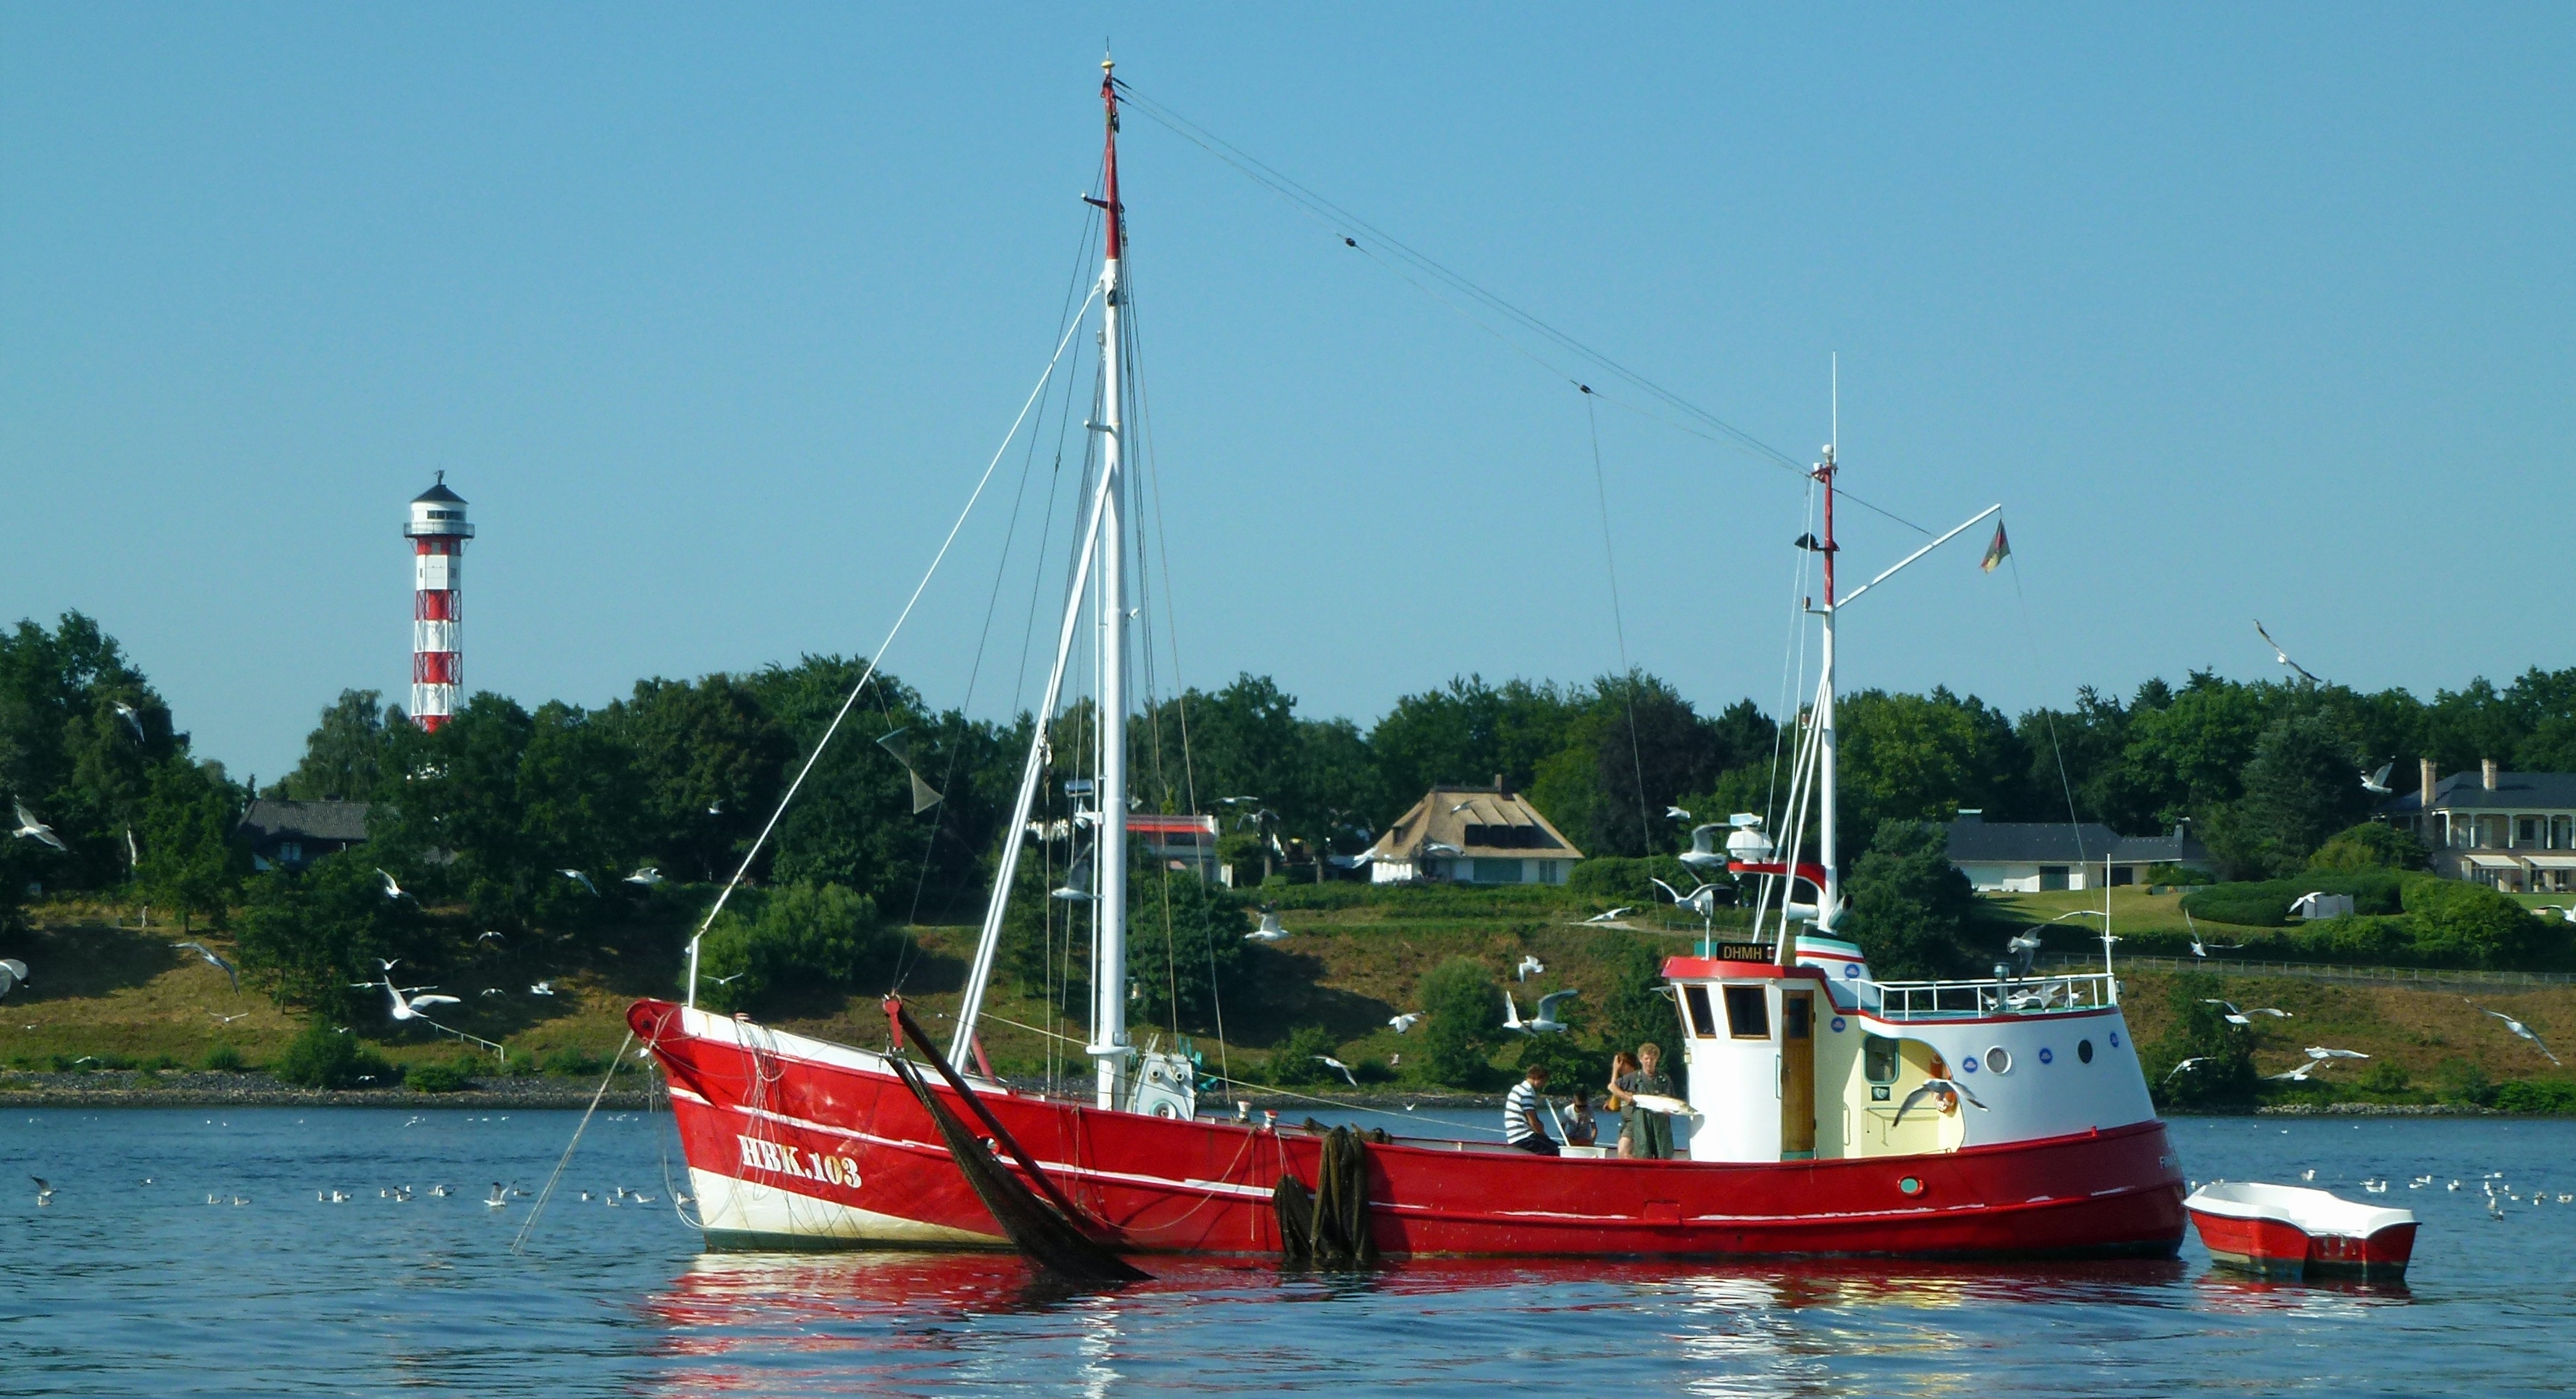
sea, boat, river, ship, vehicle, fishing, mast, sailing, bay, harbor, sailboat, boating, sail, tugboat, watercraft, schooner, elbe, hamburg, fischer, cutter, fishing vessel, kahn